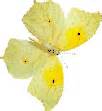
Label: farfalla